The Valley of Fear

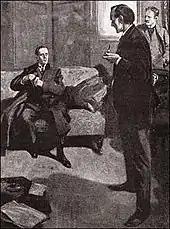
Barker informs Holmes about Douglas's fate ("Strand", 1915)

Douglas explains that he had spotted an enemy of his, Ted Baldwin, in the area and expected an attack. When Baldwin attempted to shoot Douglas in his study, Douglas grabbed onto Baldwin's shotgun; in the struggle, Baldwin was shot in the face. With Barker's help, Douglas dressed the man in his clothes to confuse his enemies. He then hid himself in the old priest hole at Birlstone.